Hardy Boyz

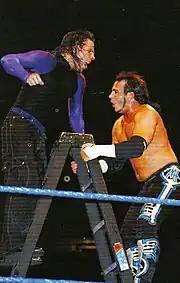
The Hardys battle each other in 2009

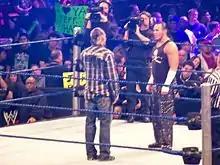
Jeff (left) and Matt (right) arguing in the ring in February 2009

On August 4, 2006, Jeff rejoined WWE on its Raw brand. In November, it was announced on WWE's official website that Matt and Jeff would team up for the first time together in over four years as members of Team DX at Survivor Series on November 26. The Hardys, as they were now known, were first given a "warm up match" on the November 21 episode of "ECW on Sci Fi", defeating The Full Blooded Italians (Little Guido Maritato and Tony Mamaluke). At Survivor Series, Team DX defeated Team Rated-RKO in a clean sweep.